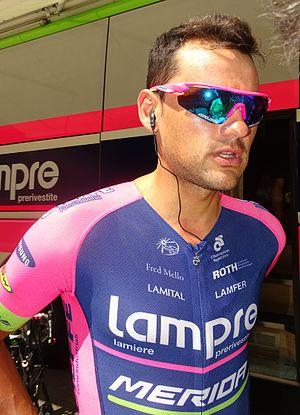
Reportage réalisé le lundi 6 juillet à l'occasion du départ de la troisième étape du Tour de France 2015 à Anvers, Belgique.
Rafael Valls Ferri, né le 27 juin 1987 à Cocentaina, est un coureur cycliste espagnol, membre de l'équipe Bahrain-McLaren et professionnel depuis 2009.